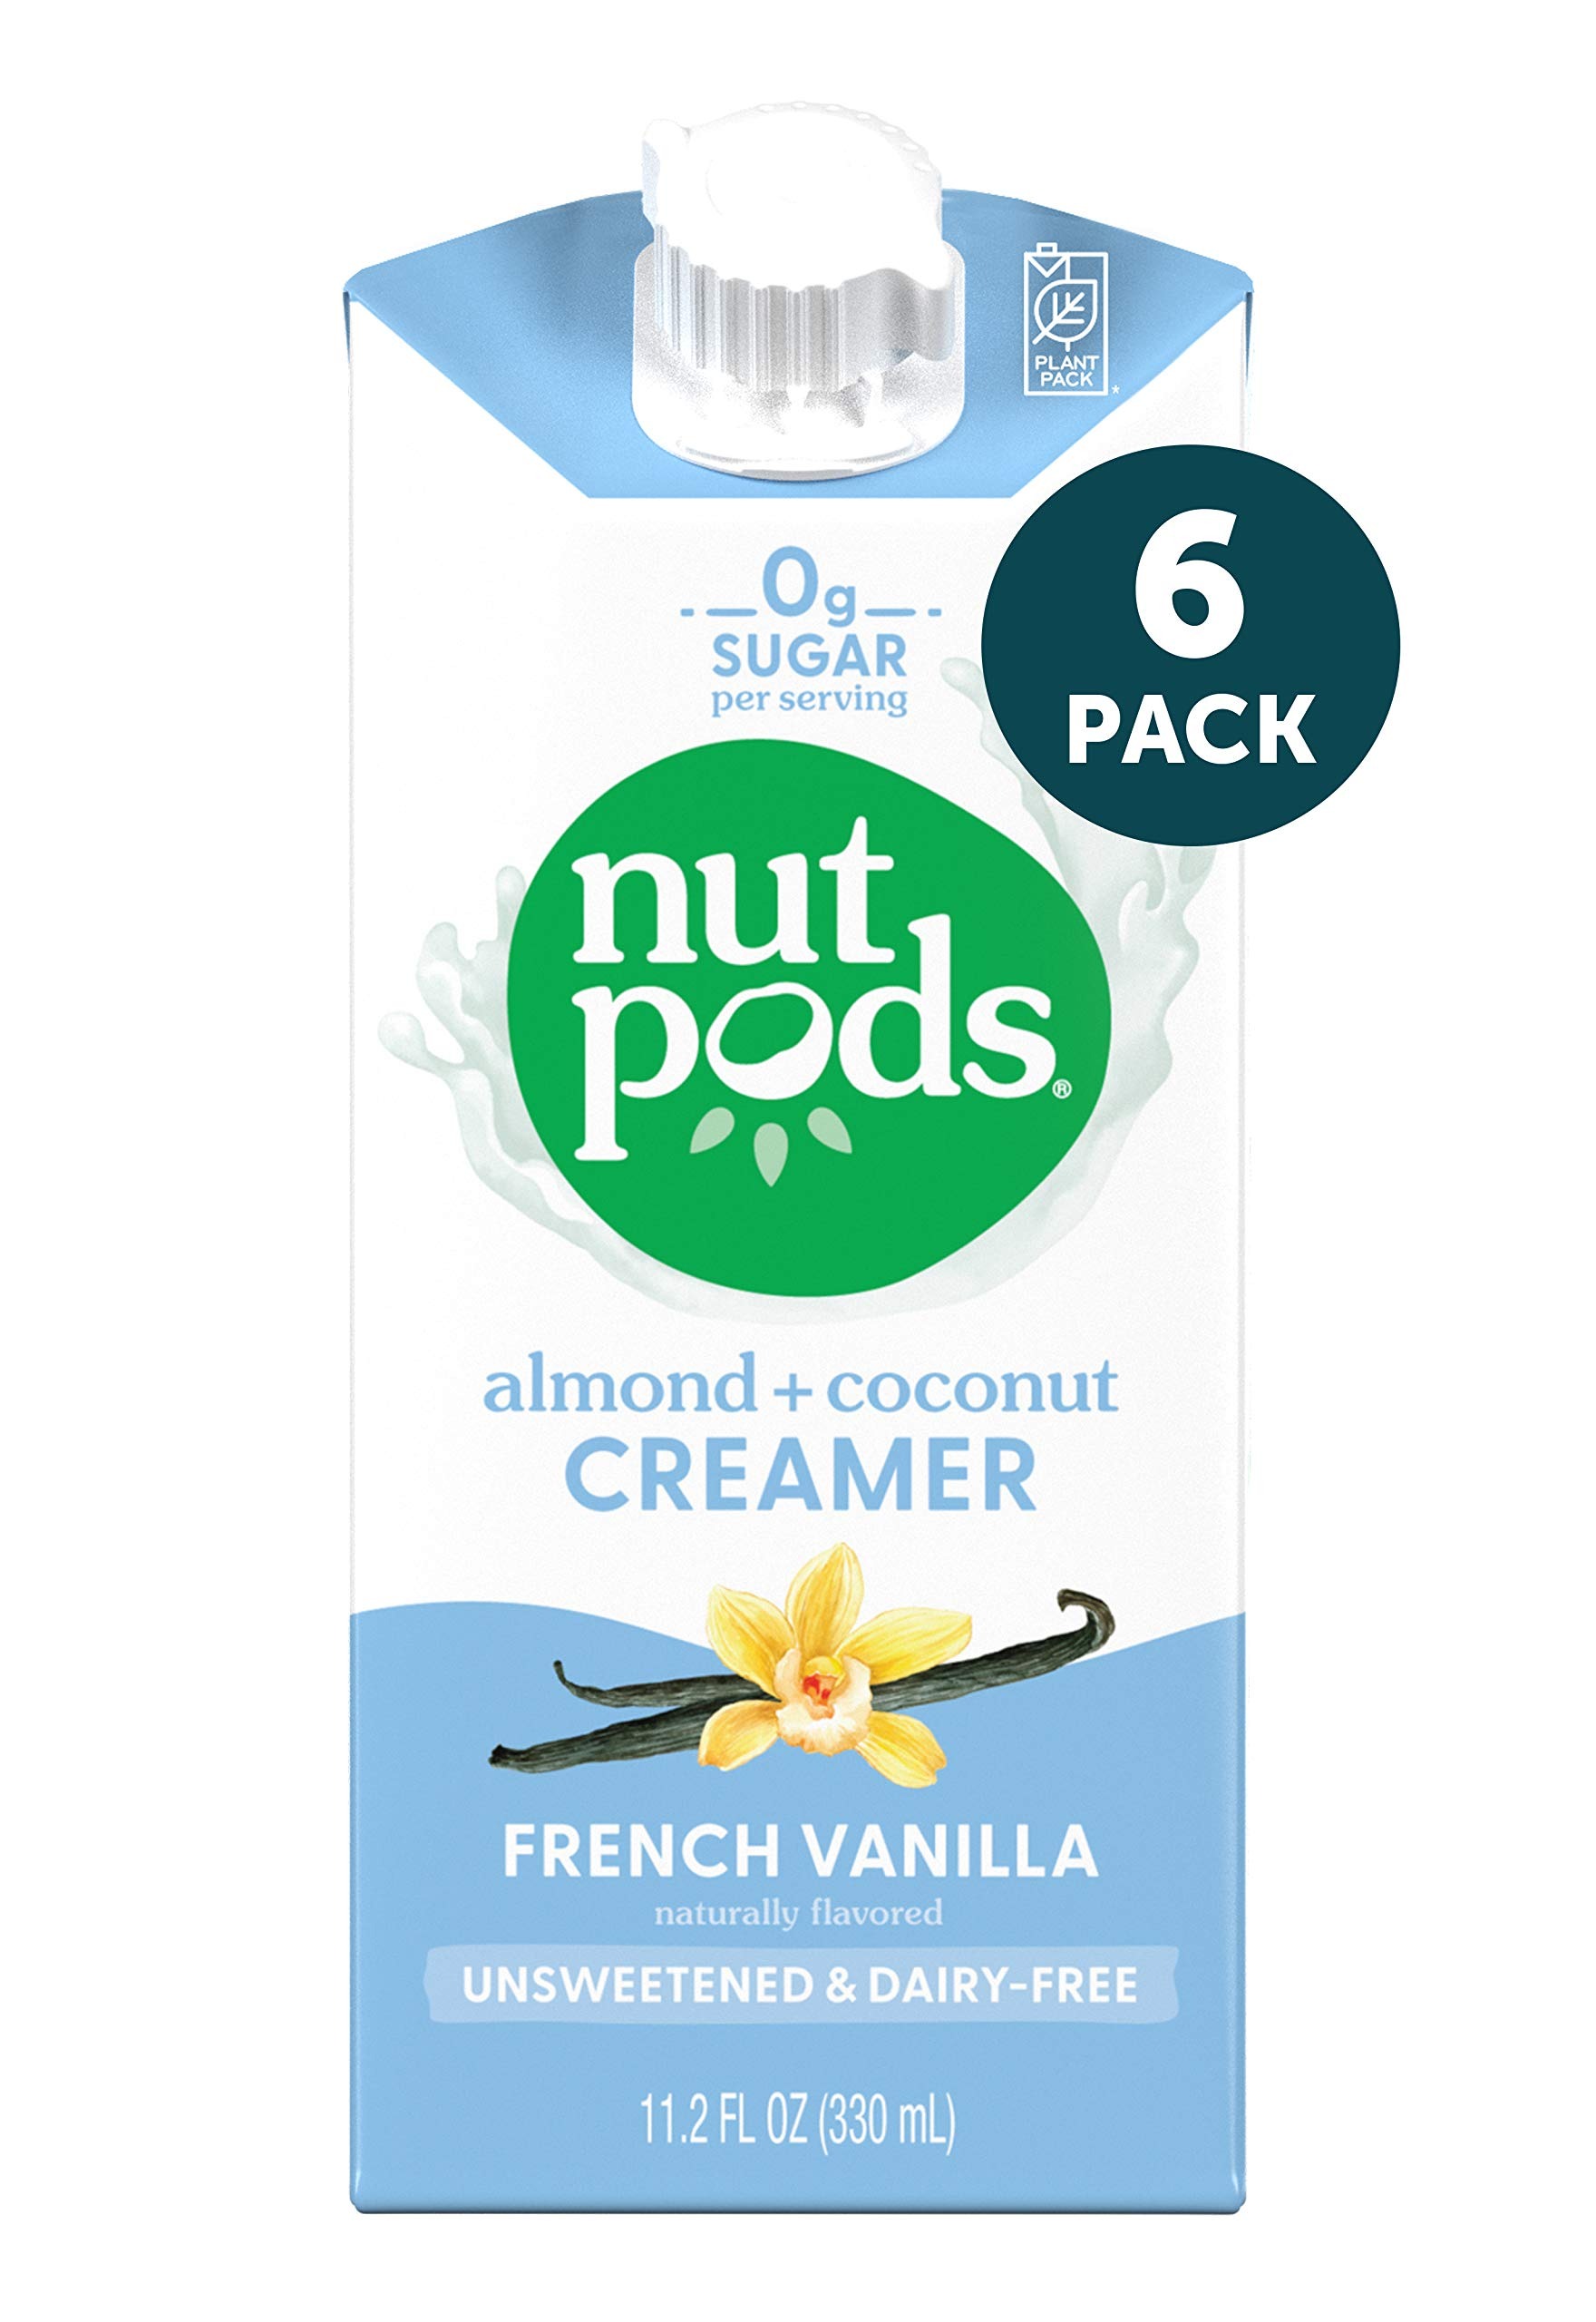
Item Name: nutpods French Vanilla, (6-Pack), Unsweetened Dairy-Free Creamer, Made from Almonds and Coconuts, Whole30, Gluten Free, Non-GMO, Vegan, Kosher
Value: 67.2
Unit: Fl Oz

Price: 4.17